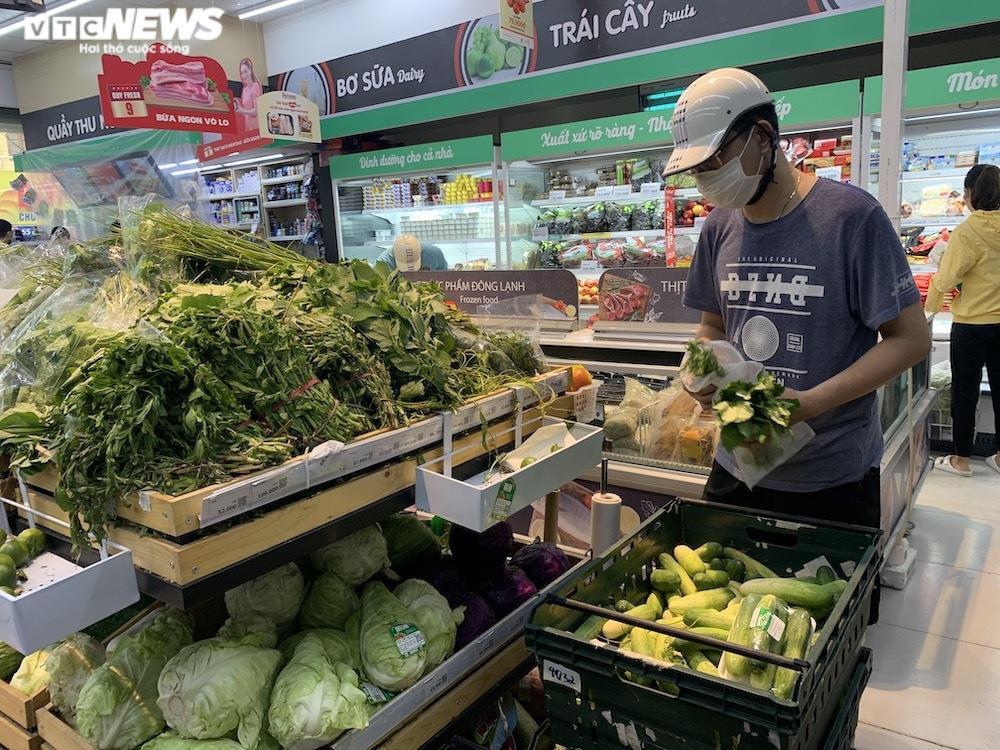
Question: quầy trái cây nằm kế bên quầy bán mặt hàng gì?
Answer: bơ sữa